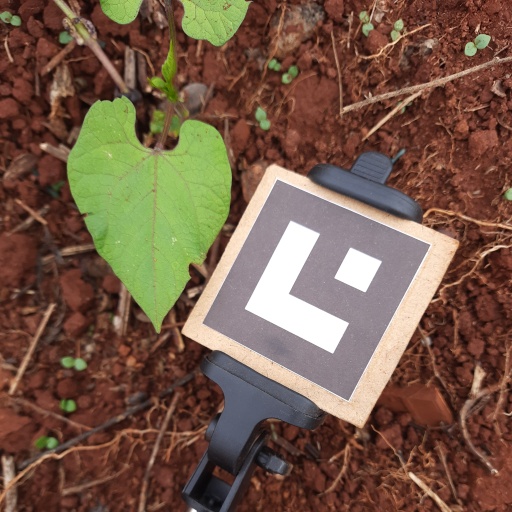
Observations: wavy surface, eating holes in the edge, with soild dust, under shade